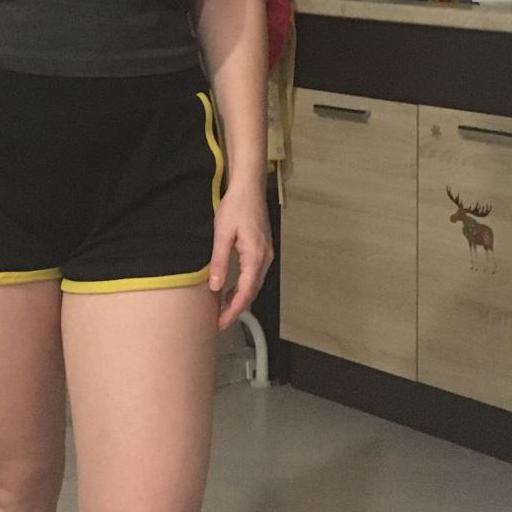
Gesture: no_gesture